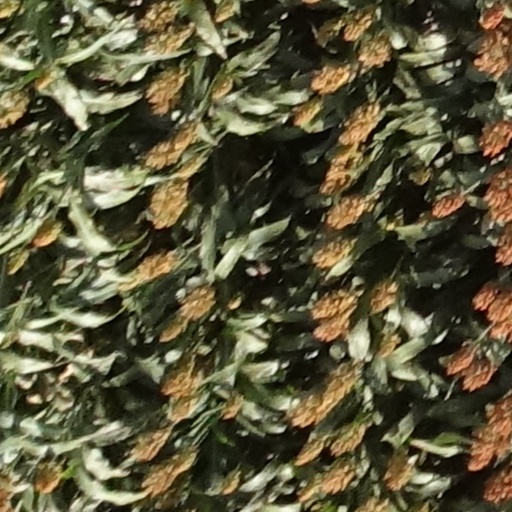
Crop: sorghum